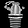
Label: Bag